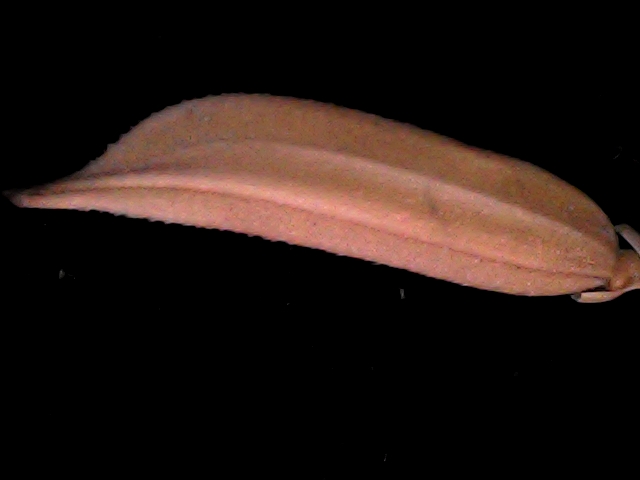
Rice variety: BD70